Seriousness check

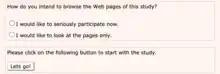
Illustration of the Seriousness Check

Seriousness checks can be implemented both before and after participation in the study. However, it has been shown that the seriousness check is a good predictor of dropout rates when implemented in the first page of the experiment.